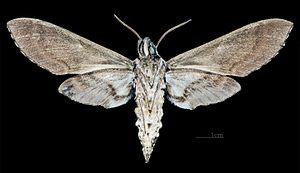
Manduca tucumana est une espèce de papillons de nuit de la famille des Sphingidae, de la sous-famille des Sphinginae et de la tribu des Sphingini.